Towncraft (film)

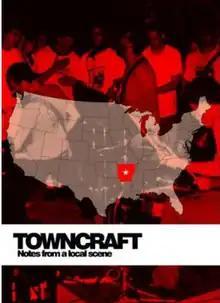

Towncraft is a feature documentary on the independent music scene in Little Rock, Arkansas from 1986 to 2006. Produced by Matson Films, "Towncraft" investigates the music that emerges from smaller cities and the importance of these local scenes, as well as their relationship to the larger music world.